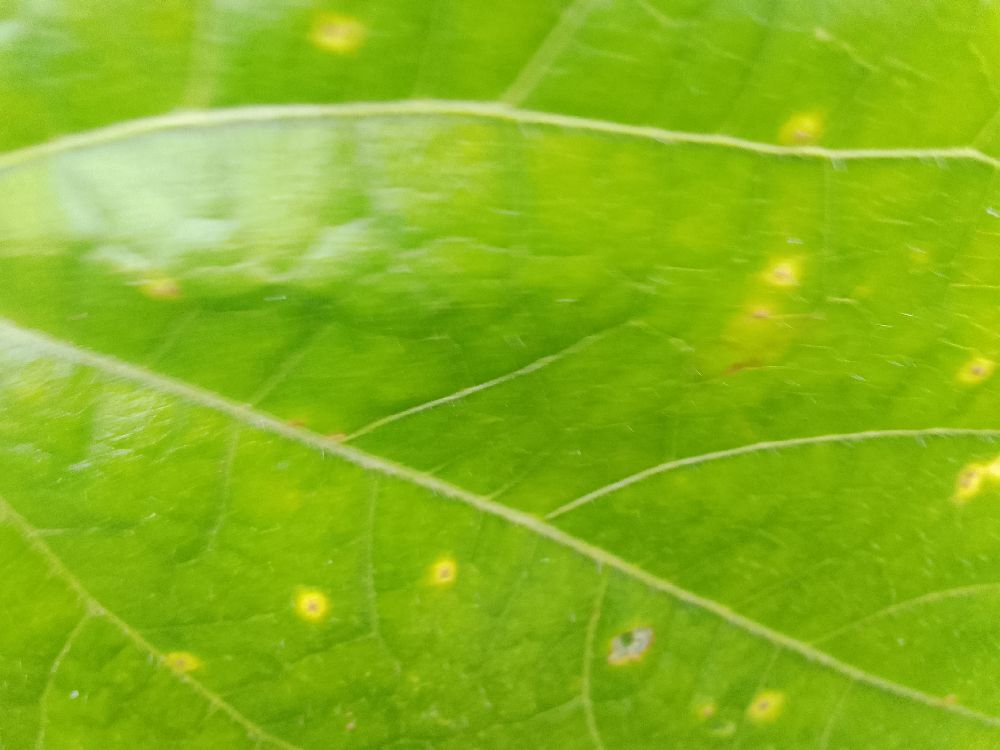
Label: rust